Kalakkad

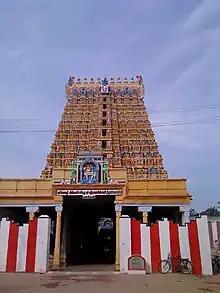
Gomathiambal, Sathyavageeswarar Temple in Kalakkad was constructed by King Marthanda Varma.

Sathya Vageeswarar Temple is dedicated to Sathyavageeswarar (Lord Siva). The other principal deity is Goddess Gomathi. Dating back to the 13th century AD or the late Pandya period, further additions were made till the 17th century AD.